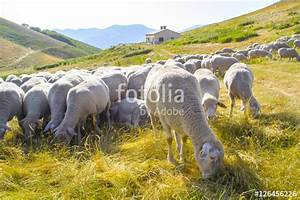
Label: pecora